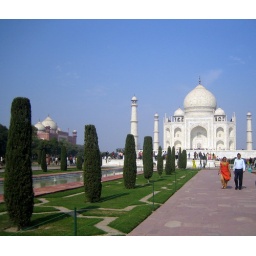
The grass pattern matches the floor pattern in the building.